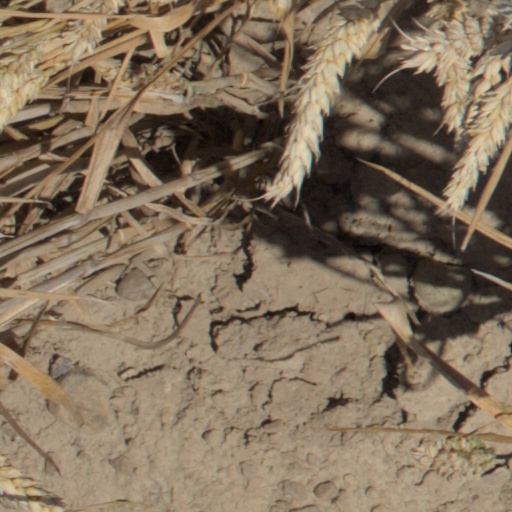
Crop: wheat